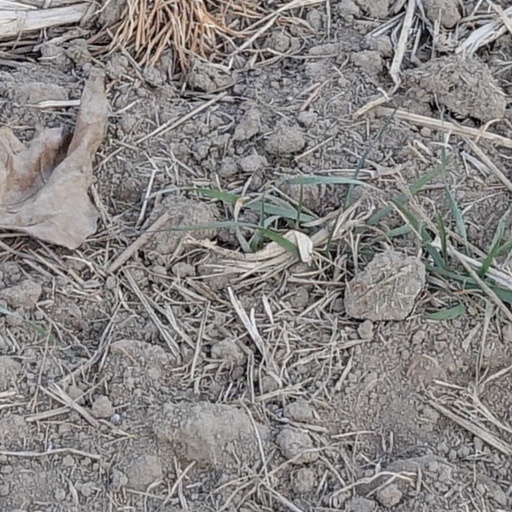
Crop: wheat